Mingachevir

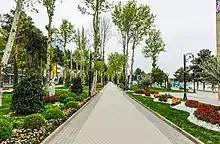
Seaside Park

Historical sources indicate that a fierce battle took place between the powerful army of Roman commander Pompey and the army of Albanian governor Oris just on the territory of the current dam on the bank of the Kura river in the 1st century BC.